Operation Commando Fury

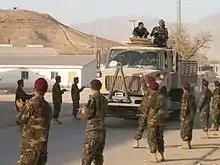
Afghan soldiers returning to base after the operation.

At dawn on November 10, 2007, thirty commandos from the Afghan 3rd Company, 1st Commando Kandak conducted an air assault raid from five Coalition helicopters on a Taliban compound in Mollakheyl village. The commandos captured six insurgents inside of the compound. After securing the compound, the commandos were besieged by insurgents. Utilizing snipers and Coalition close air support, they were able to break out of the compound and continue the operation.